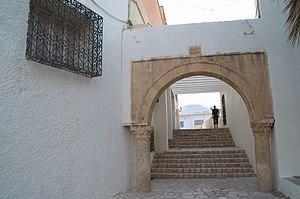
Vue de la médina de Gafsa, quartier El-Oued